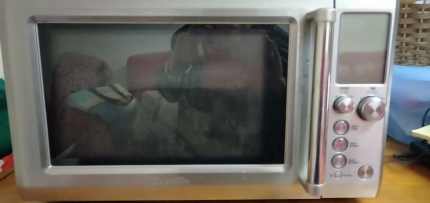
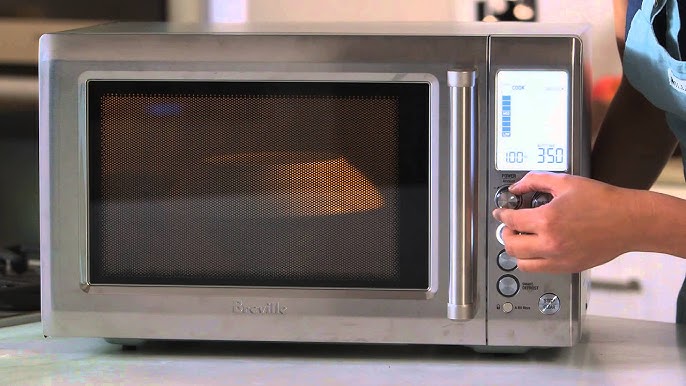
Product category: misc
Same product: yes